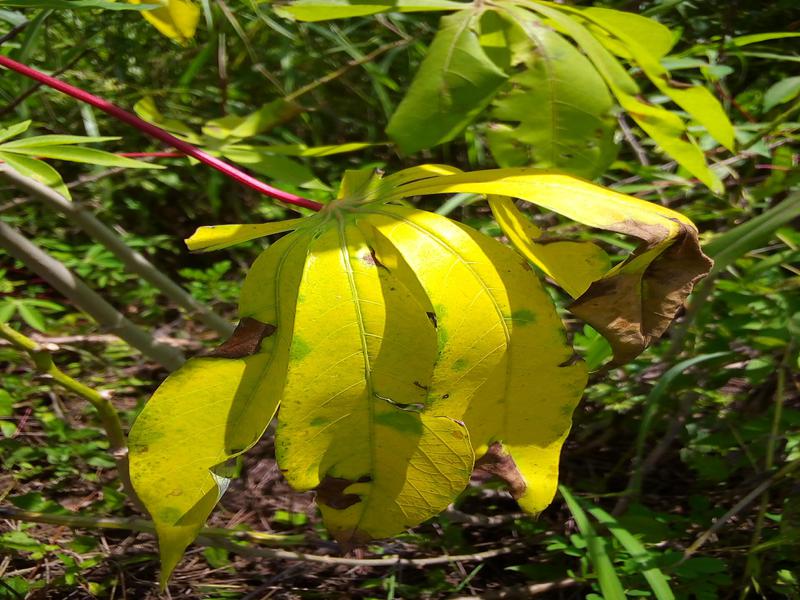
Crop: cassava
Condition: bacterial_blight